Hitomaru Station

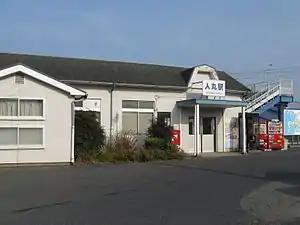
Hitomaru Station in January 2008

is a passenger railway station located in the city of Nagato, Yamaguchi Prefecture, Japan. It is operated by the West Japan Railway Company (JR West).